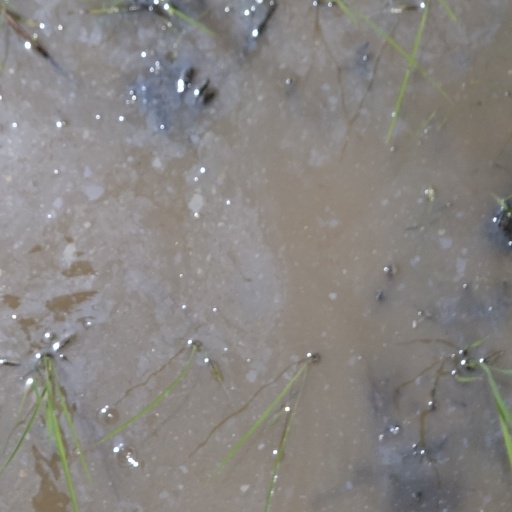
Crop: rice